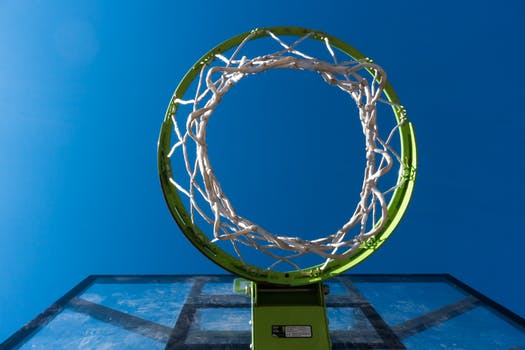
Label: No Watermark